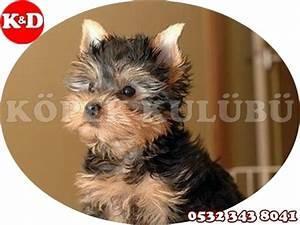
dog